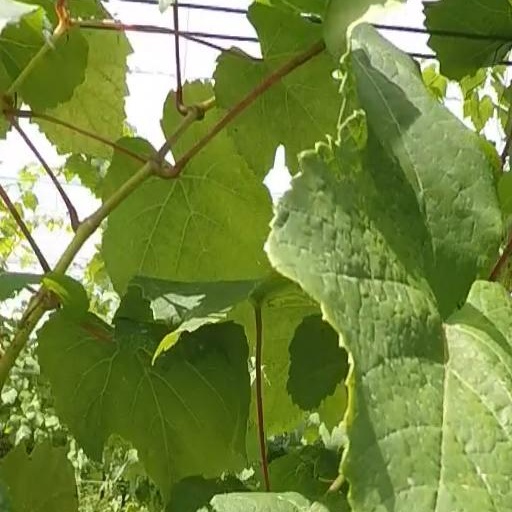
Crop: grape